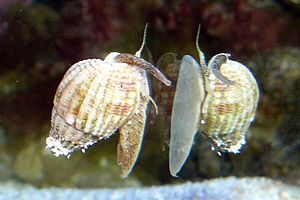
Snegle
Nassarius, art af overfamilien Buccinoidea
Snegle er bløddyr af klassen Gastropoda, sneglene udgør 4/5 af alle bløddyrs-arterne. Klassifikationen af sneglene er med de nye muligheder for undersøgelser af DNA meget omstridt. Men traditionelt opdeles sneglene i tre ordner: